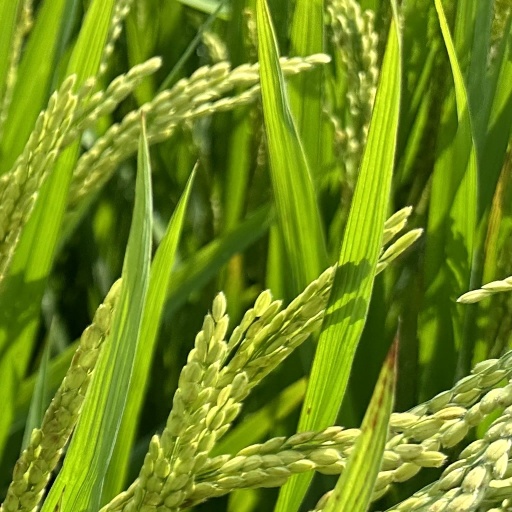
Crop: rice